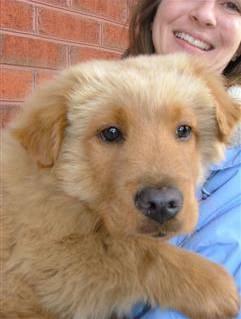
dog